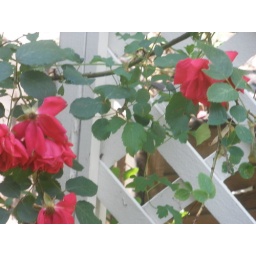
i like the white fence in the background